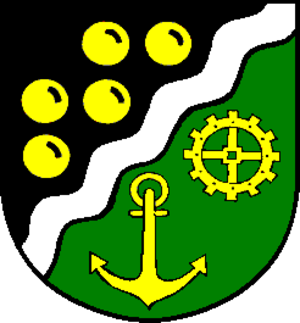
Moorrege est une commune allemande du Schleswig-Holstein, située dans l'arrondissement de Pinneberg, à deux kilomètres au sud de la ville d'Uetersen. Moorrege est le chef-lieu de l'Amt Moorrege qui regroupe sept communes en tout.